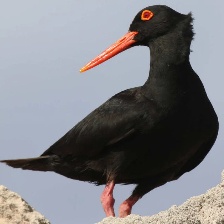
Species: AFRICAN OYSTER CATCHER
Scientific name: HAEMATOPUS MOQUINI
ImageNet parent category: oystercatcher